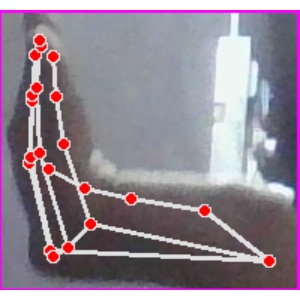
अक्षर: स